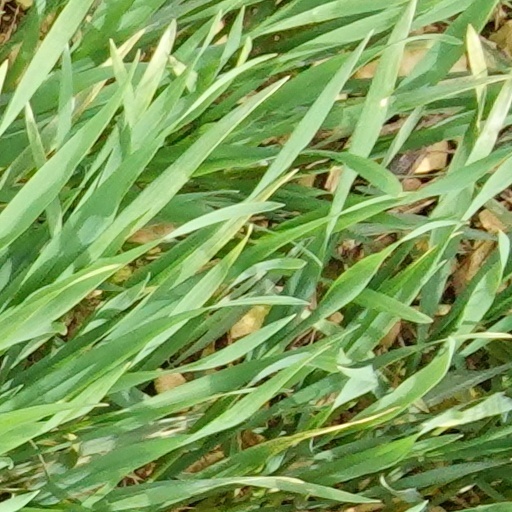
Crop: wheat